Modern Theatre (Boston)

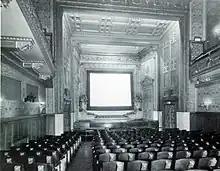
Interior of the Modern Theatre, Boston, circa 1920

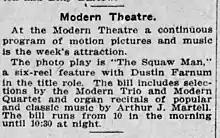
Notice in "The Boston Globe", June 30, 1914

The Modern Theatre, believed to be the first in Boston designed specifically for movies, was opened on June 25, 1914, by Boston theater entrepreneur Jacob Lourie, with programs of silent films, vocal music performances and organ recitals. In 1927, Lourie installed Vitaphone equipment for a showing of "Don Juan". The next year the Modern programmed "The Jazz Singer", the first feature-length Vitaphone movie with both music and spoken dialogue.